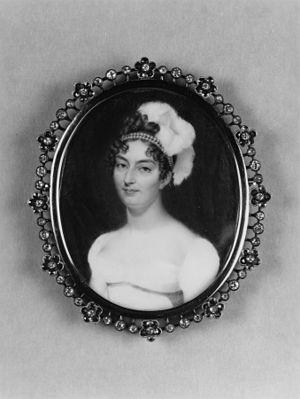
Marie-Thérèse Charlotte de France, surnommée « Madame Royale », née le 19 décembre 1778 à Versailles et morte le 19 octobre 1851 à Frohsdorf en Autriche, est le premier enfant de Louis XVI et Marie-Antoinette. Après une enfance passée à la cour, elle est la seule des enfants royaux à survivre à la Révolution française. Exilée hors de France en 1795, elle retrouve son pays de 1814 à 1830, où elle redevient l'une des personnes les plus influentes de la famille royale. Elle aurait pu devenir reine de France lors des journées de 1830. Condamnée à un nouvel exil en 1830, elle meurt en 1851 loin de son pays, sous le titre de courtoisie de comtesse de Marnes.